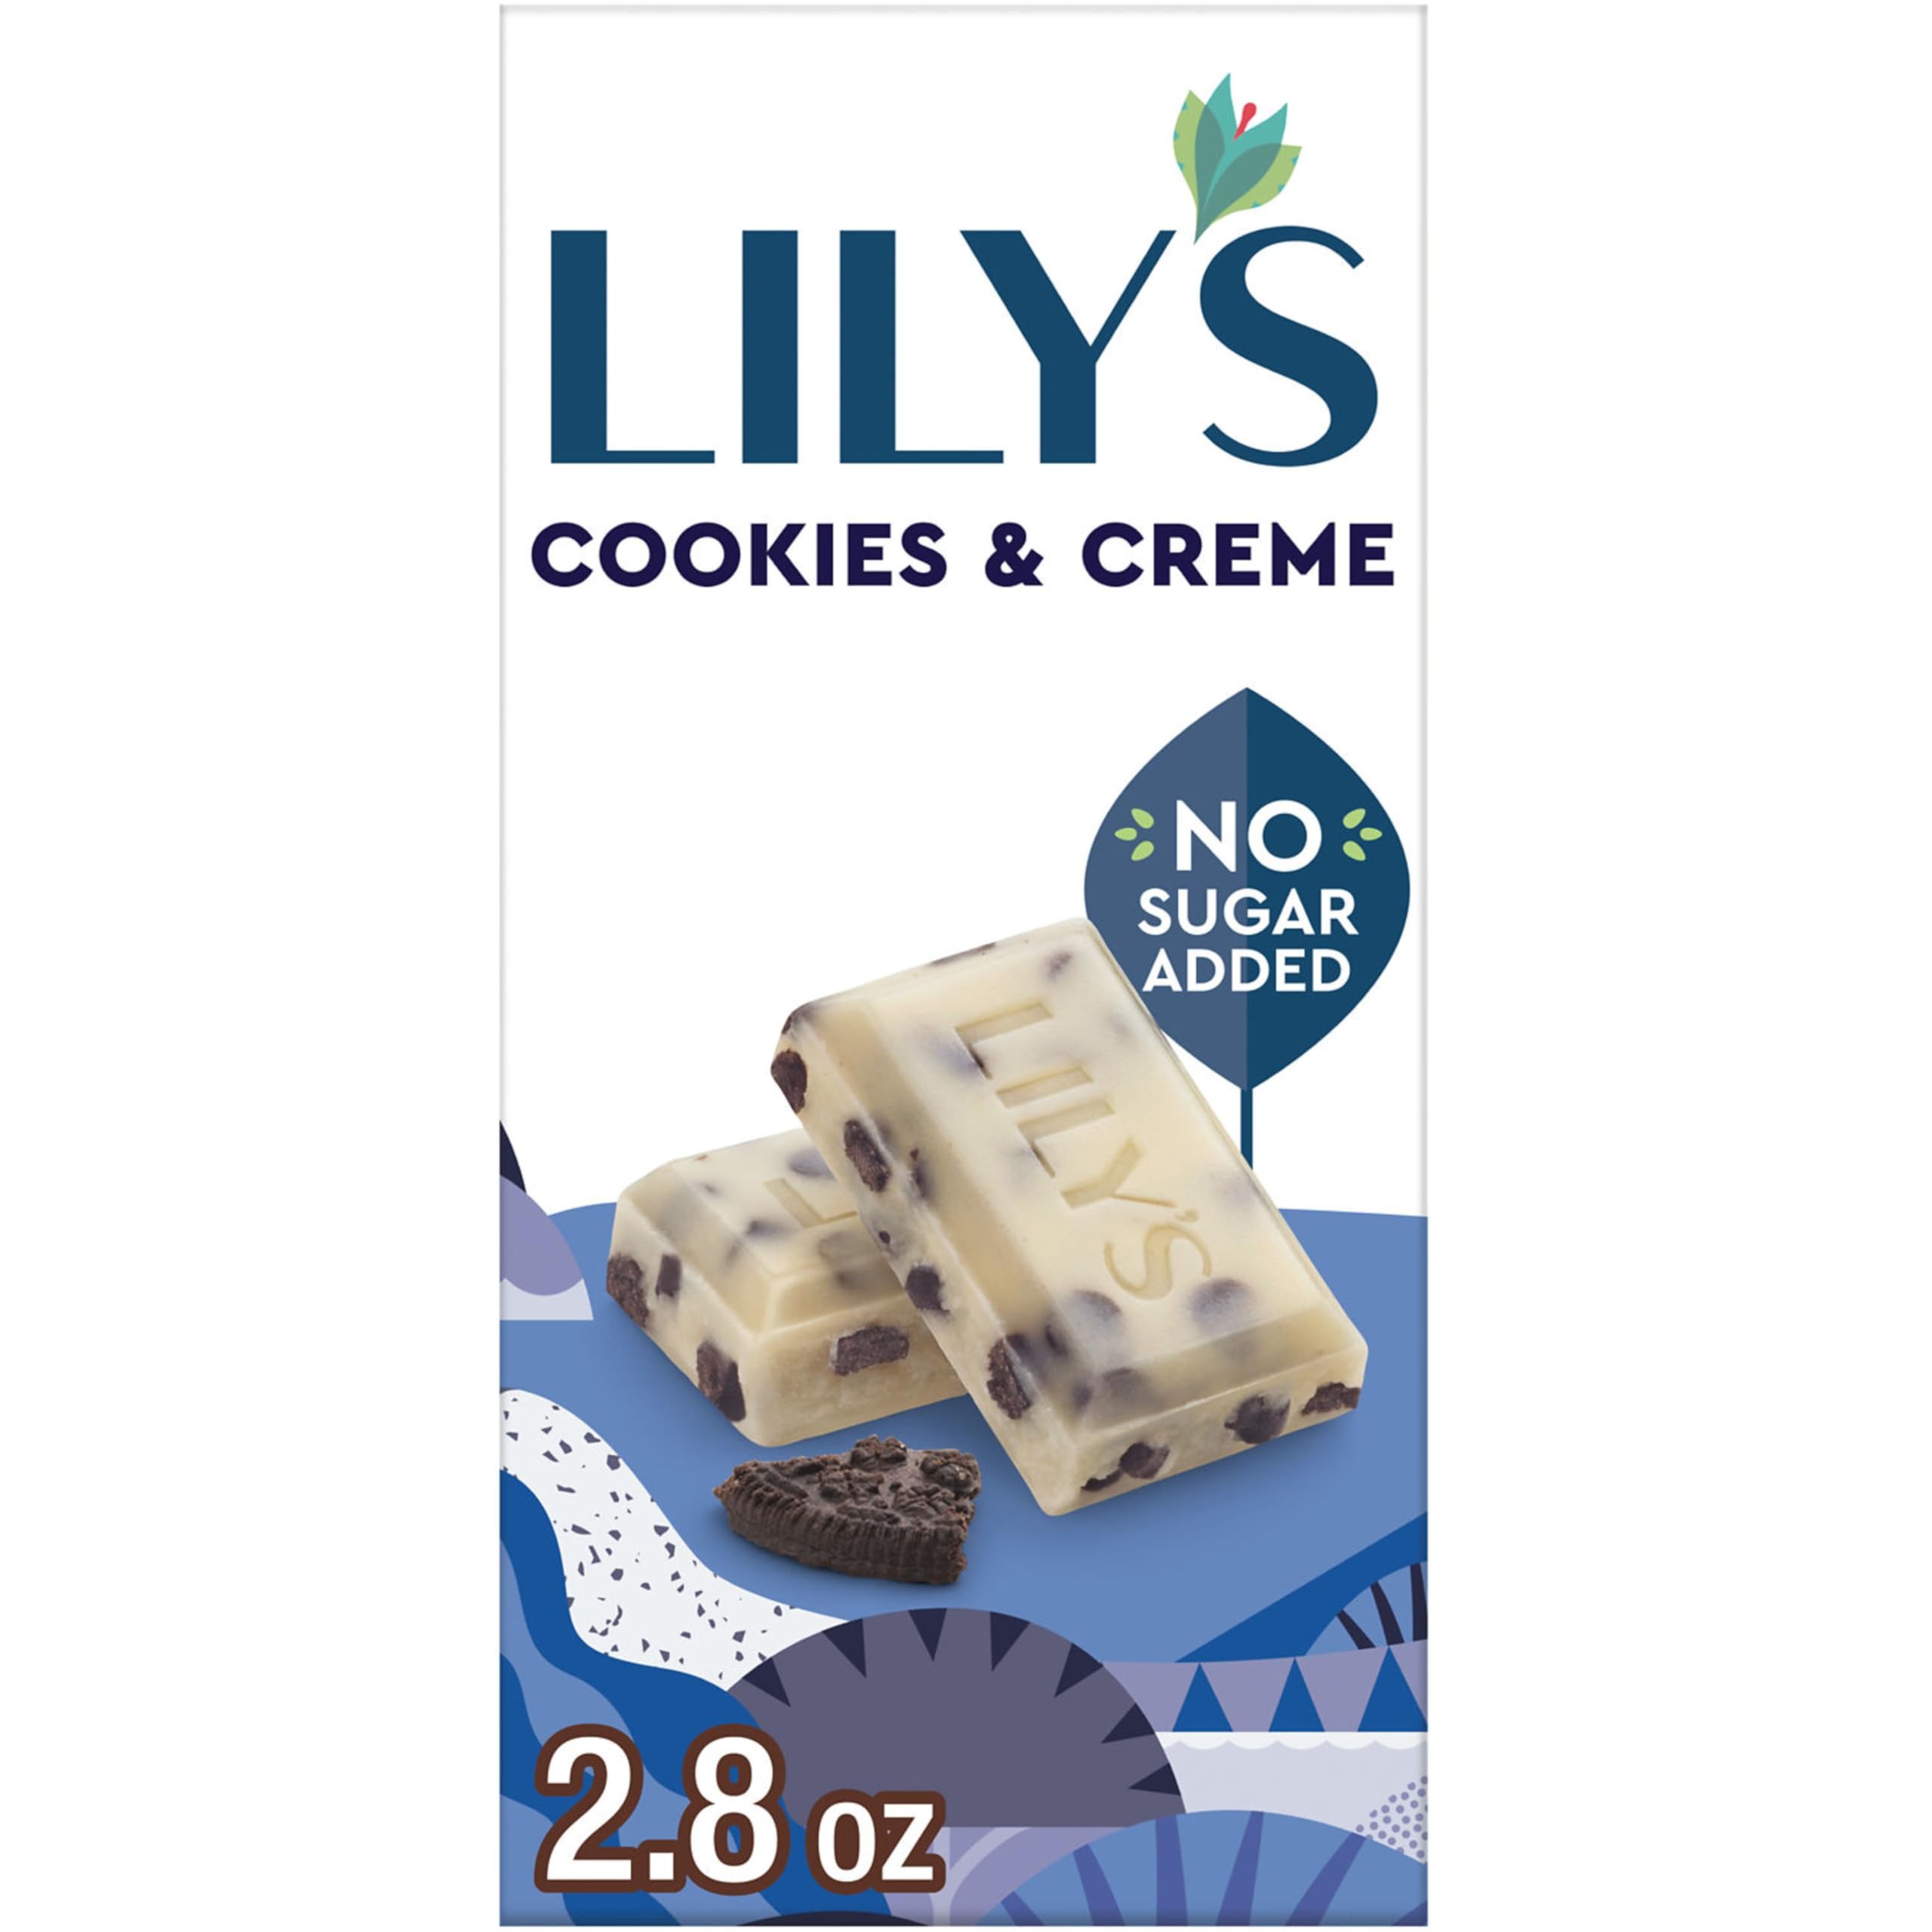
Item Name: LILY'S Cookies and Creme White Chocolate Style No Sugar Added, Sweets Bar, 2.8 Oz
Bullet Point 1: Contains one (1) 2.8-ounce LILY'S Cookies and Creme White Chocolate Style No Sugar Added Sweets Bar
Bullet Point 2: Give lunch breaks, family dinners, gatherings with friends and conferences with co-workers a delicious boost with LILY'S Cookies and Creme White Chocolate Style confections
Bullet Point 3: Kosher certified, gluten free sweets bar that is made with stevia and wrapped for lasting freshness and enjoyment
Bullet Point 4: Bring cookies and creme white chocolate style sweetness along to the next birthday party, graduation celebration, retirement send-off, anniversary date or New Year's bash you attend
Bullet Point 5: Get cookies and creme white chocolate style confections to go with your Christmas, Valentine's Day, Easter and Halloween candy selections for a sweet and creamy treat perfect for holidays and everyday snacking moments
Value: 2.8
Unit: Ounce

Price: 10.45